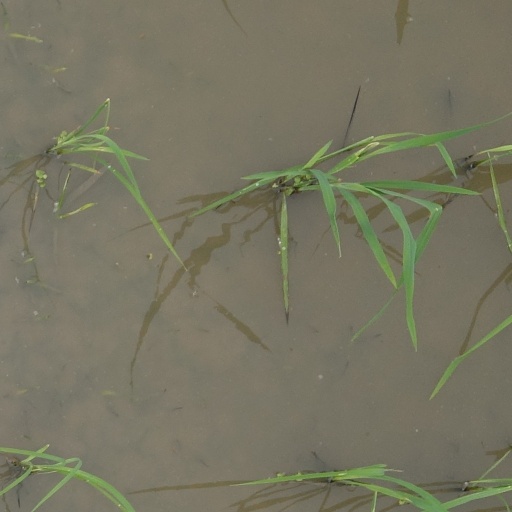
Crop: rice